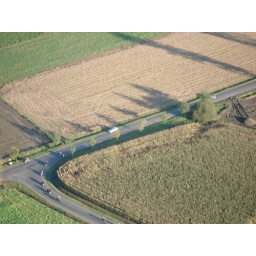
Verkenning van de Herfstrit door de Hartrijders, hier in Zele.